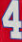
Number: 4